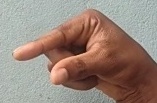
ASL sign: Q